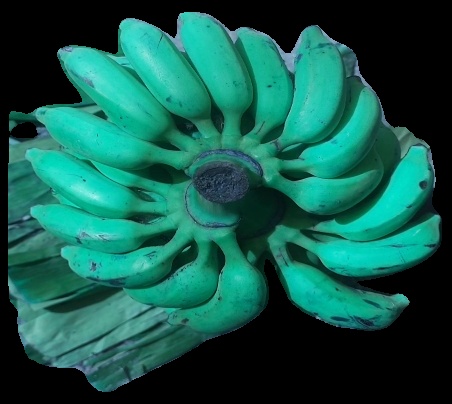
Variety: elakki-bale
Grade: grade3